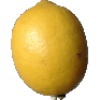
Label: lemon